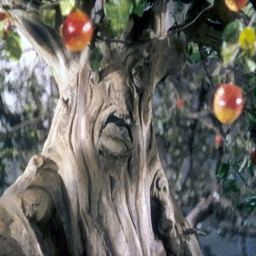
apple tree - the wizard of oz